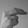
ASL letter: H